Duke Paoa Kahanamoku Lagoon

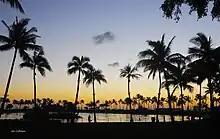
Duke Kahanamoku Lagoon

As the lagoon aged, it became murky, stagnant and undesirable for swimming. In 2006 the lagoon underwent renovations for approximately $15 million.